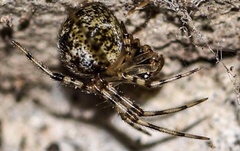
Species: Parasteatoda_tepidariorum